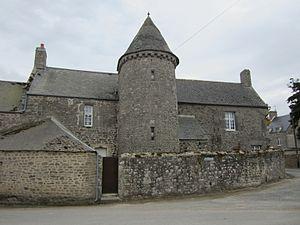
Sainte-Geneviève, Manche
Sainte-Geneviève est une commune française, située dans le département de la Manche en région Normandie, peuplée de 318 habitants.
Cet article recense de manière non exhaustive les châteaux, maisons fortes, mottes castrales, manoirs, situés dans le département français de la Manche en région Normandie. Il est fait état des inscriptions et classements au titre des monuments historiques.